List of diplomatic missions of Brazil

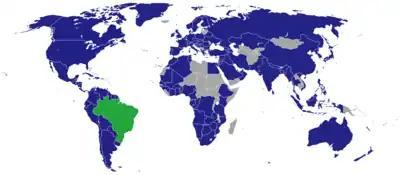
States hosting a diplomatic mission of Brazil

This is a list of diplomatic missions of the Federative Republic of Brazil, excluding Honorary Consulates.